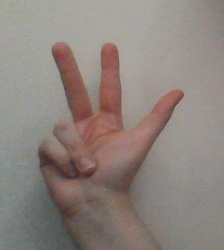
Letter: al